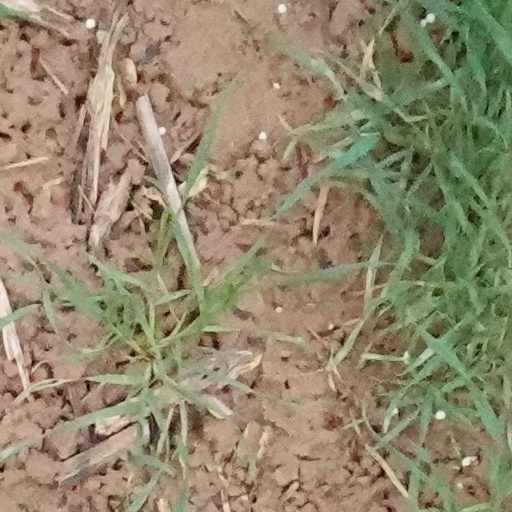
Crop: wheat